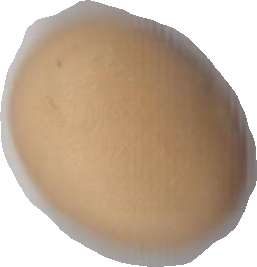
Variety: Anjasmoro